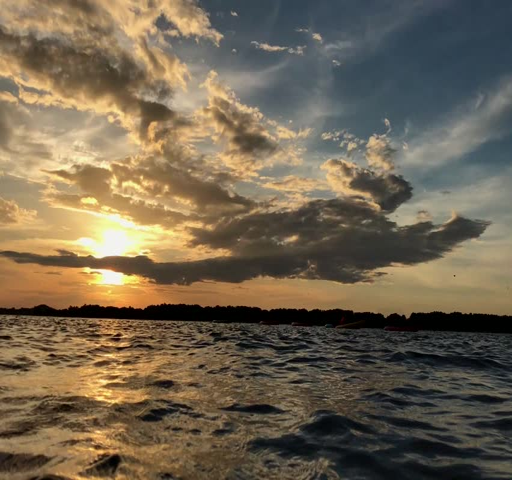
sunset on the sea for background